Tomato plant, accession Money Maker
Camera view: horizontal (90 deg, fisheye); turntable rotation: 270 degrees
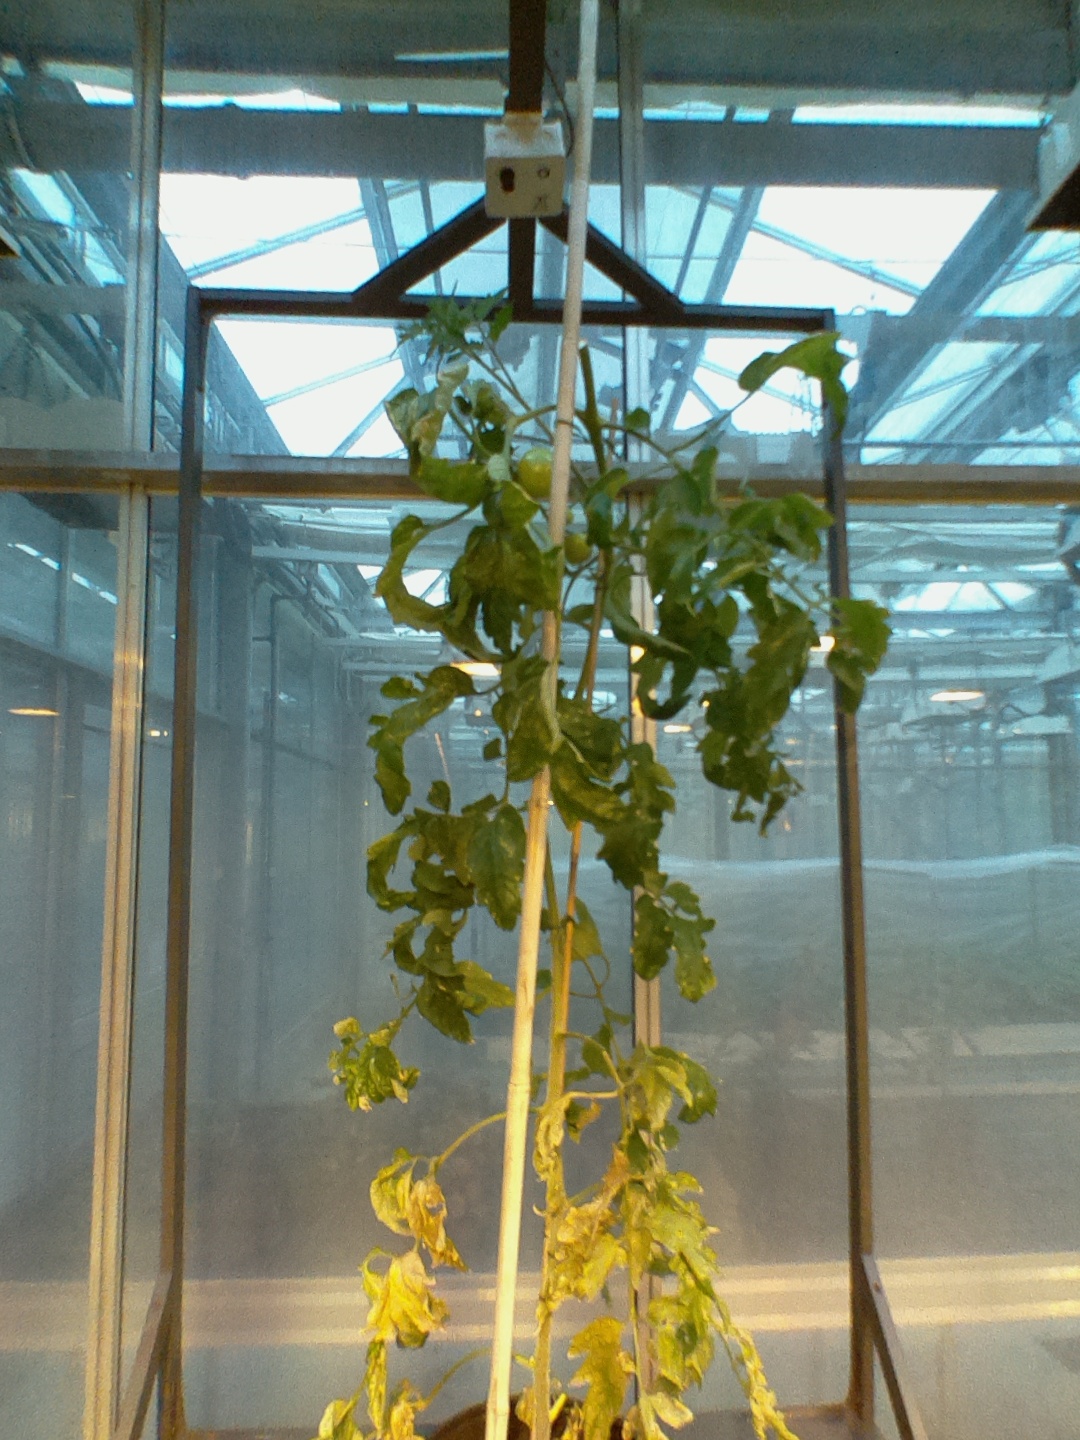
BBCH growth stage 79: 90% -100% of final fruit size